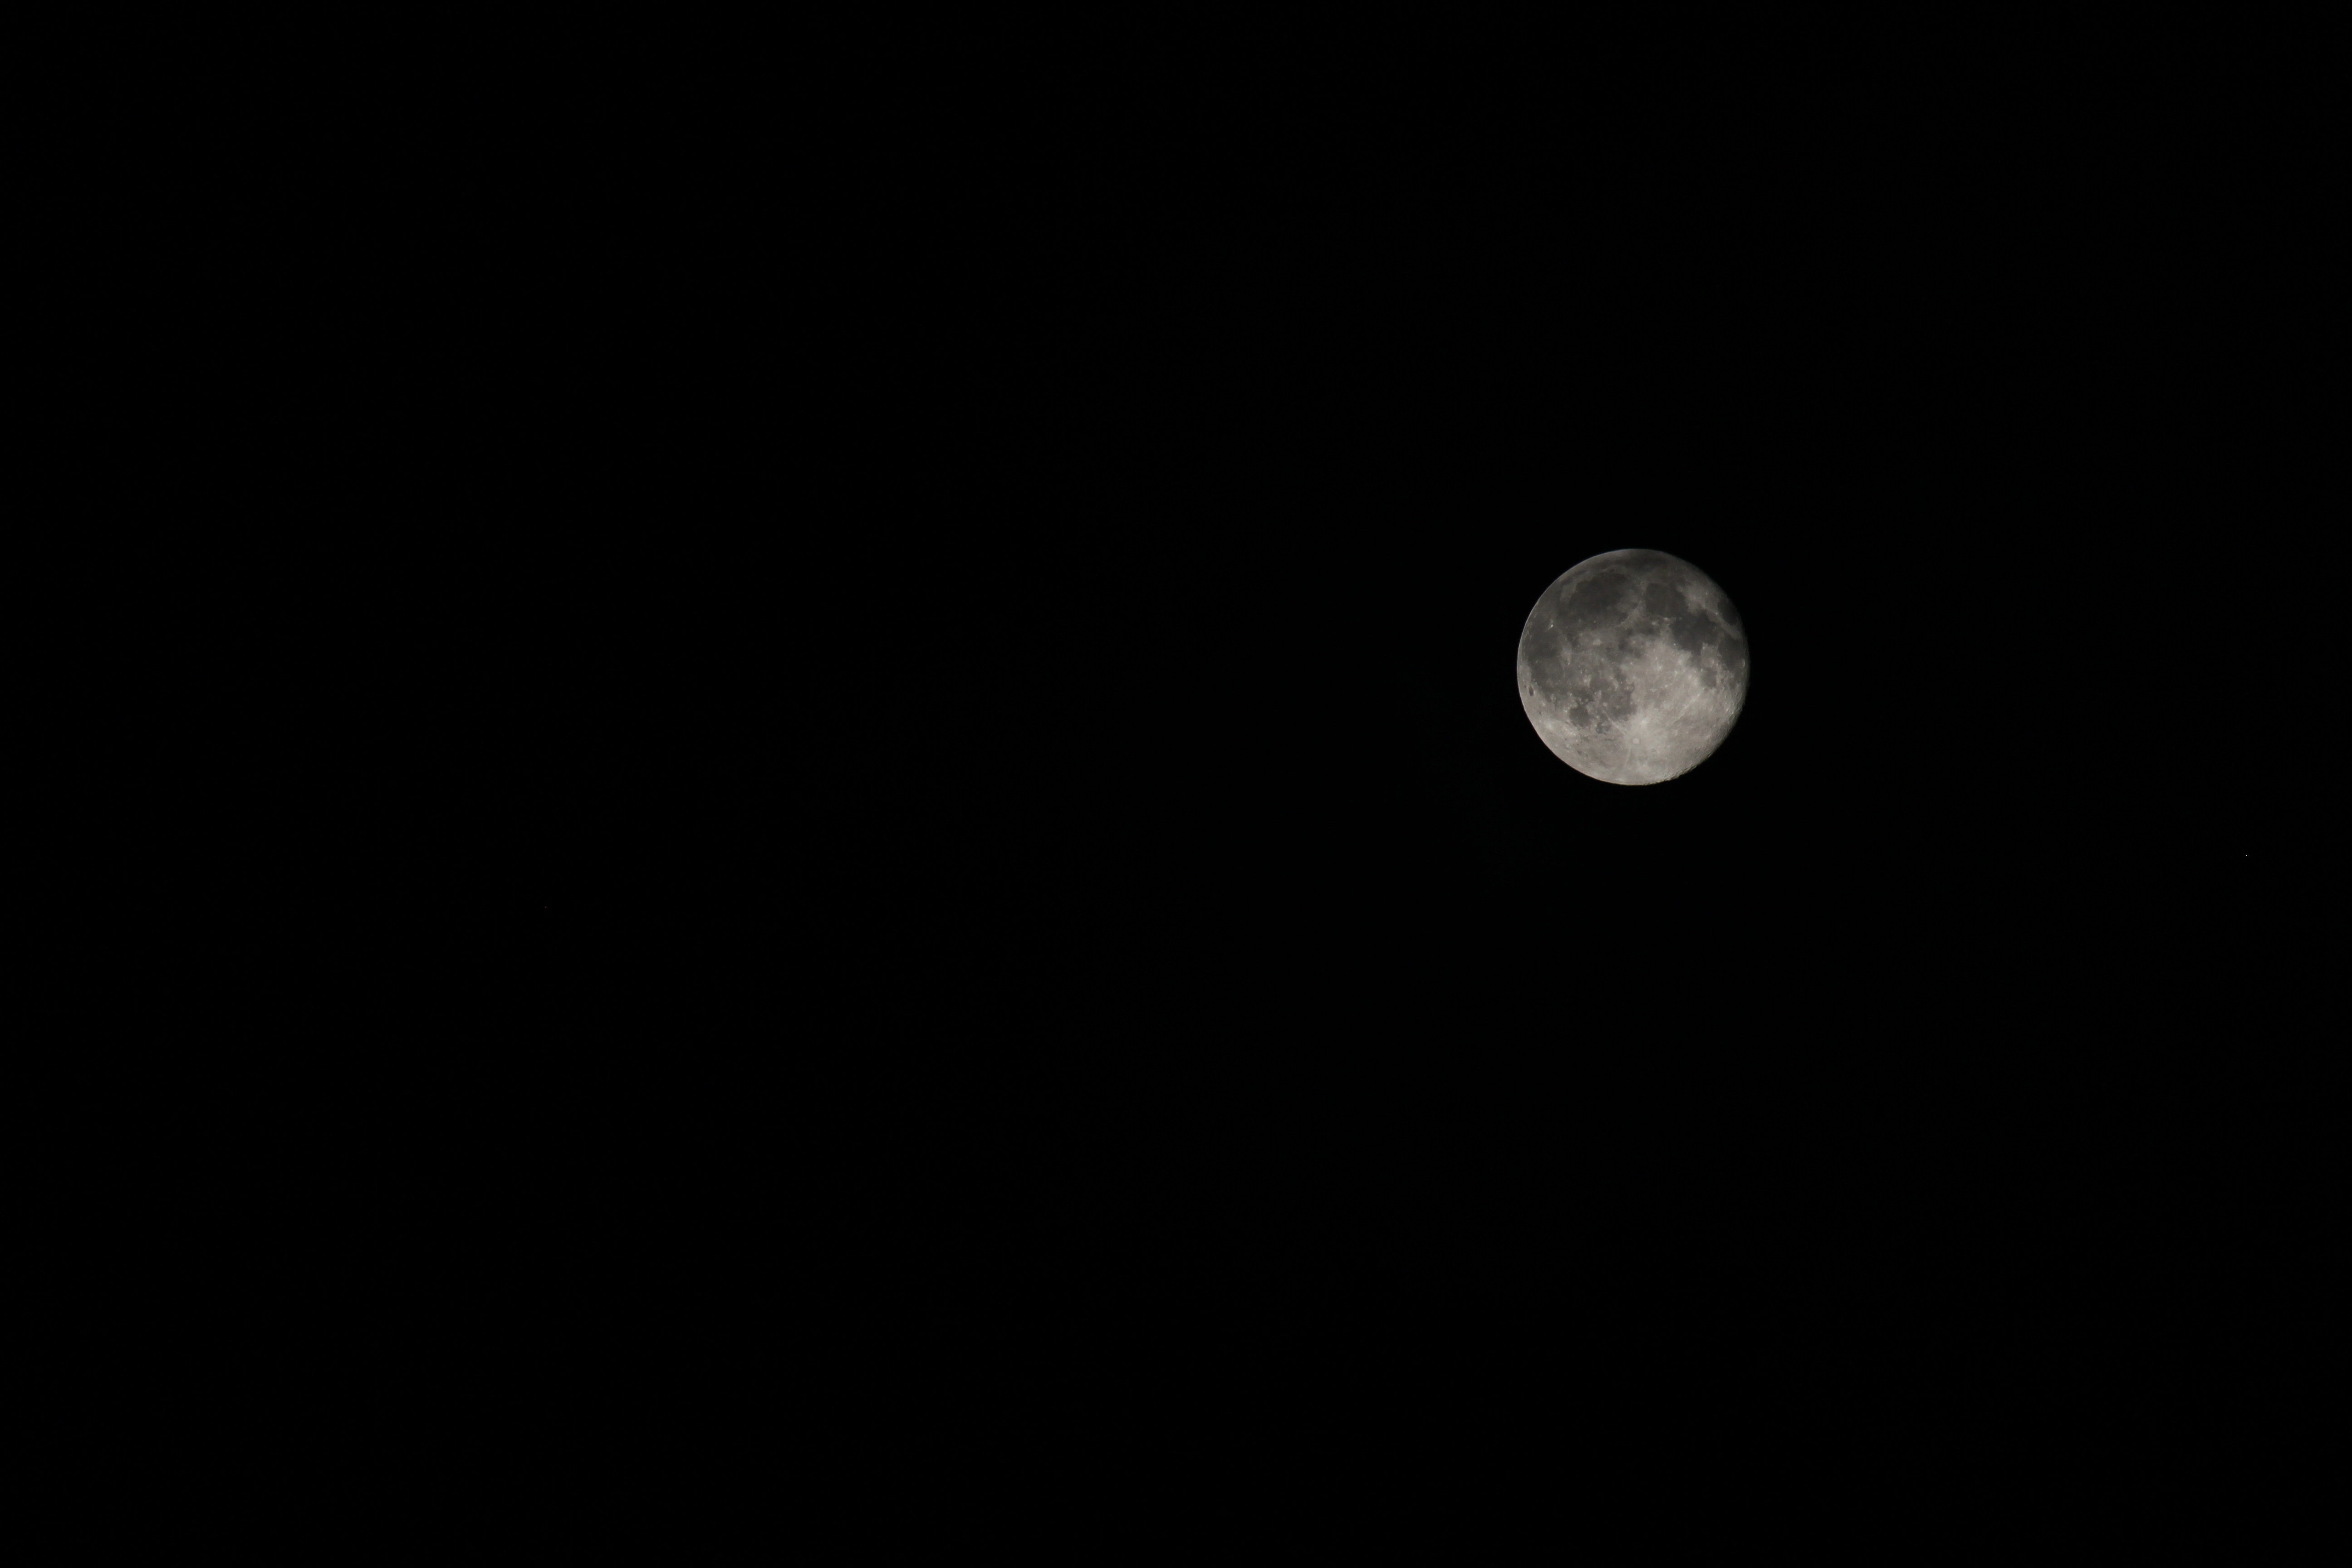
black and white, night, atmosphere, dark, darkness, black, monochrome, moon, full moon, moonlight, circle, astronomical object, lunar eclipse, celestial event